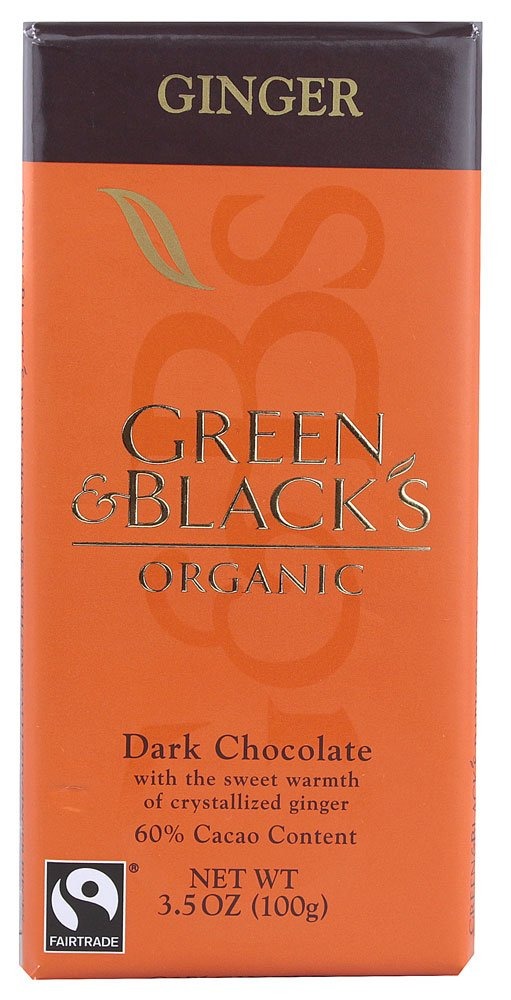
Item Name: Green & Black's Chocolate Bar, Ginger, Organic, 3.5 Ounce
Bullet Point 1: Green and Blacks Organic is USDA Organic, Fair Trade, and UN Certified Ethically Sourced chocolate.
Bullet Point 2: The rich taste comes from the full, dynamic flavor characteristics of Trinitario cocoa beans
Bullet Point 3: Every ingredient that goes into a Green and Black Organic bar is of the finest organic quality.
Bullet Point 4: Crystallized ginger pieces are blended into dark 60% chocolate to allow the sweet warmth of the organic ginger to come through.
Bullet Point 5: This pack includes one 3.5-ounce Green and Black Organic chocolate bar.
Value: 3.5
Unit: Ounce

Price: 3